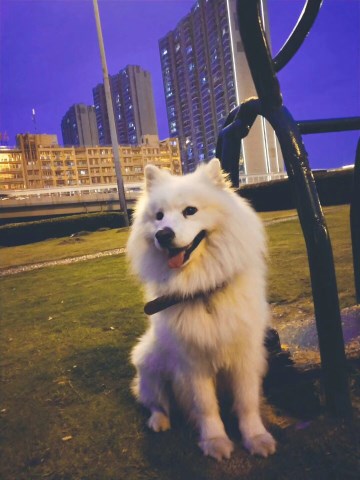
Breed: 2192-n000088-Samoyed